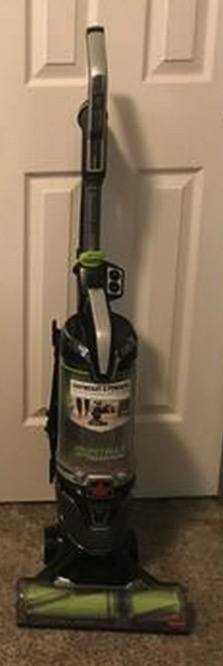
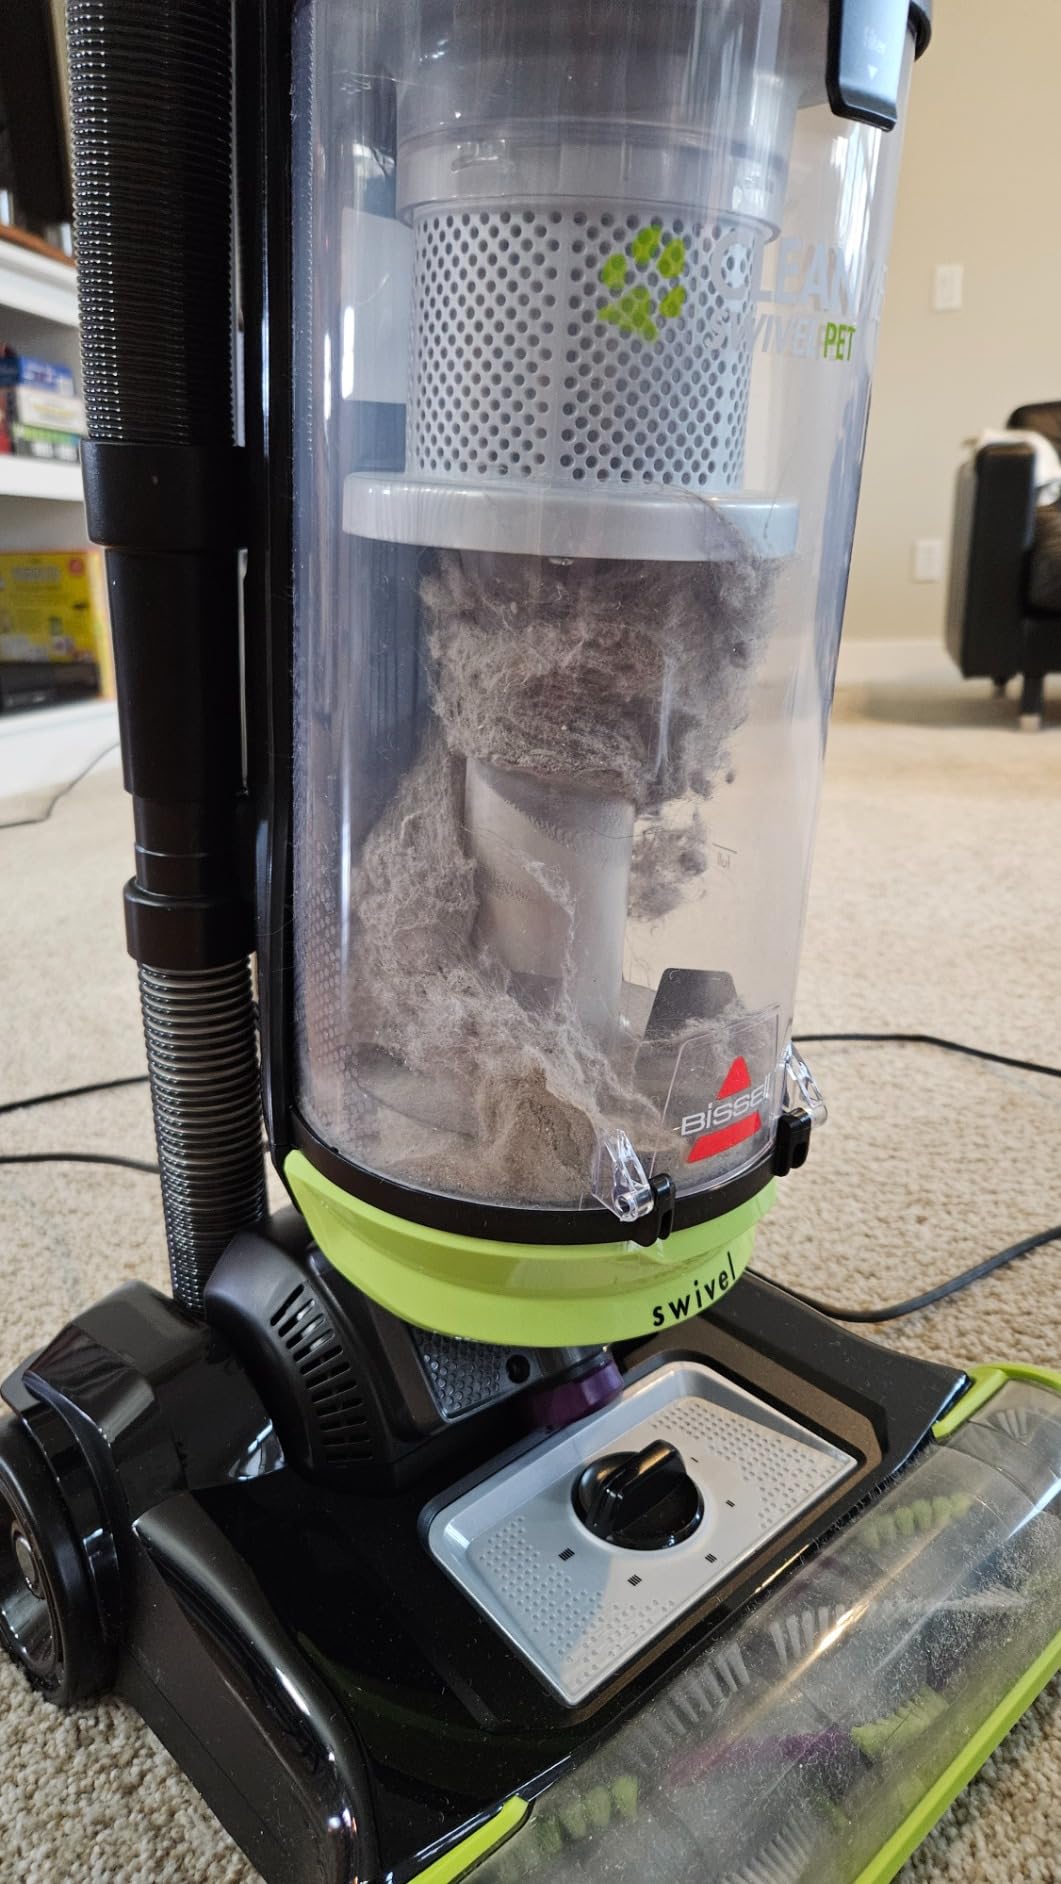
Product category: items_vacuum
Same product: no